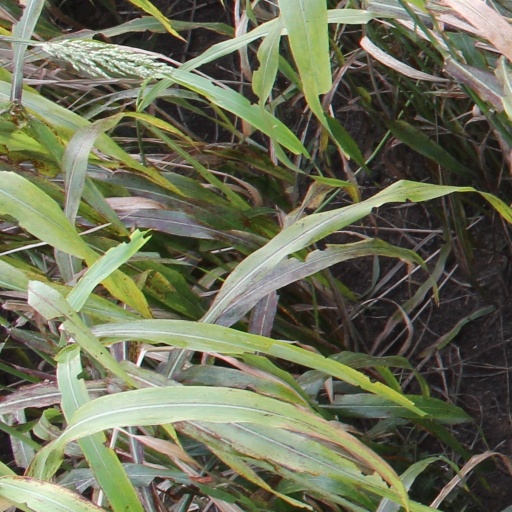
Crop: sorghum